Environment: lab
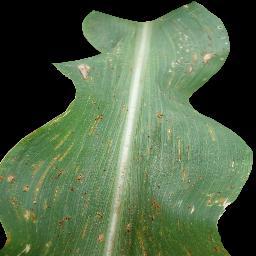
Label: common_rust